Vasco Vilaça

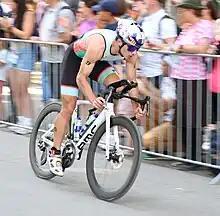
Vilaça in 2022

Vasco de Paiva Vilaça (born 21 December 1999) is a Portuguese triathlete. He won the gold medal at the 2017 European Triathlon Championships on the Junior Men category and later on, a silver medal at the ITU World Triathlon Grand Final in Rotterdam also on the Junior category.